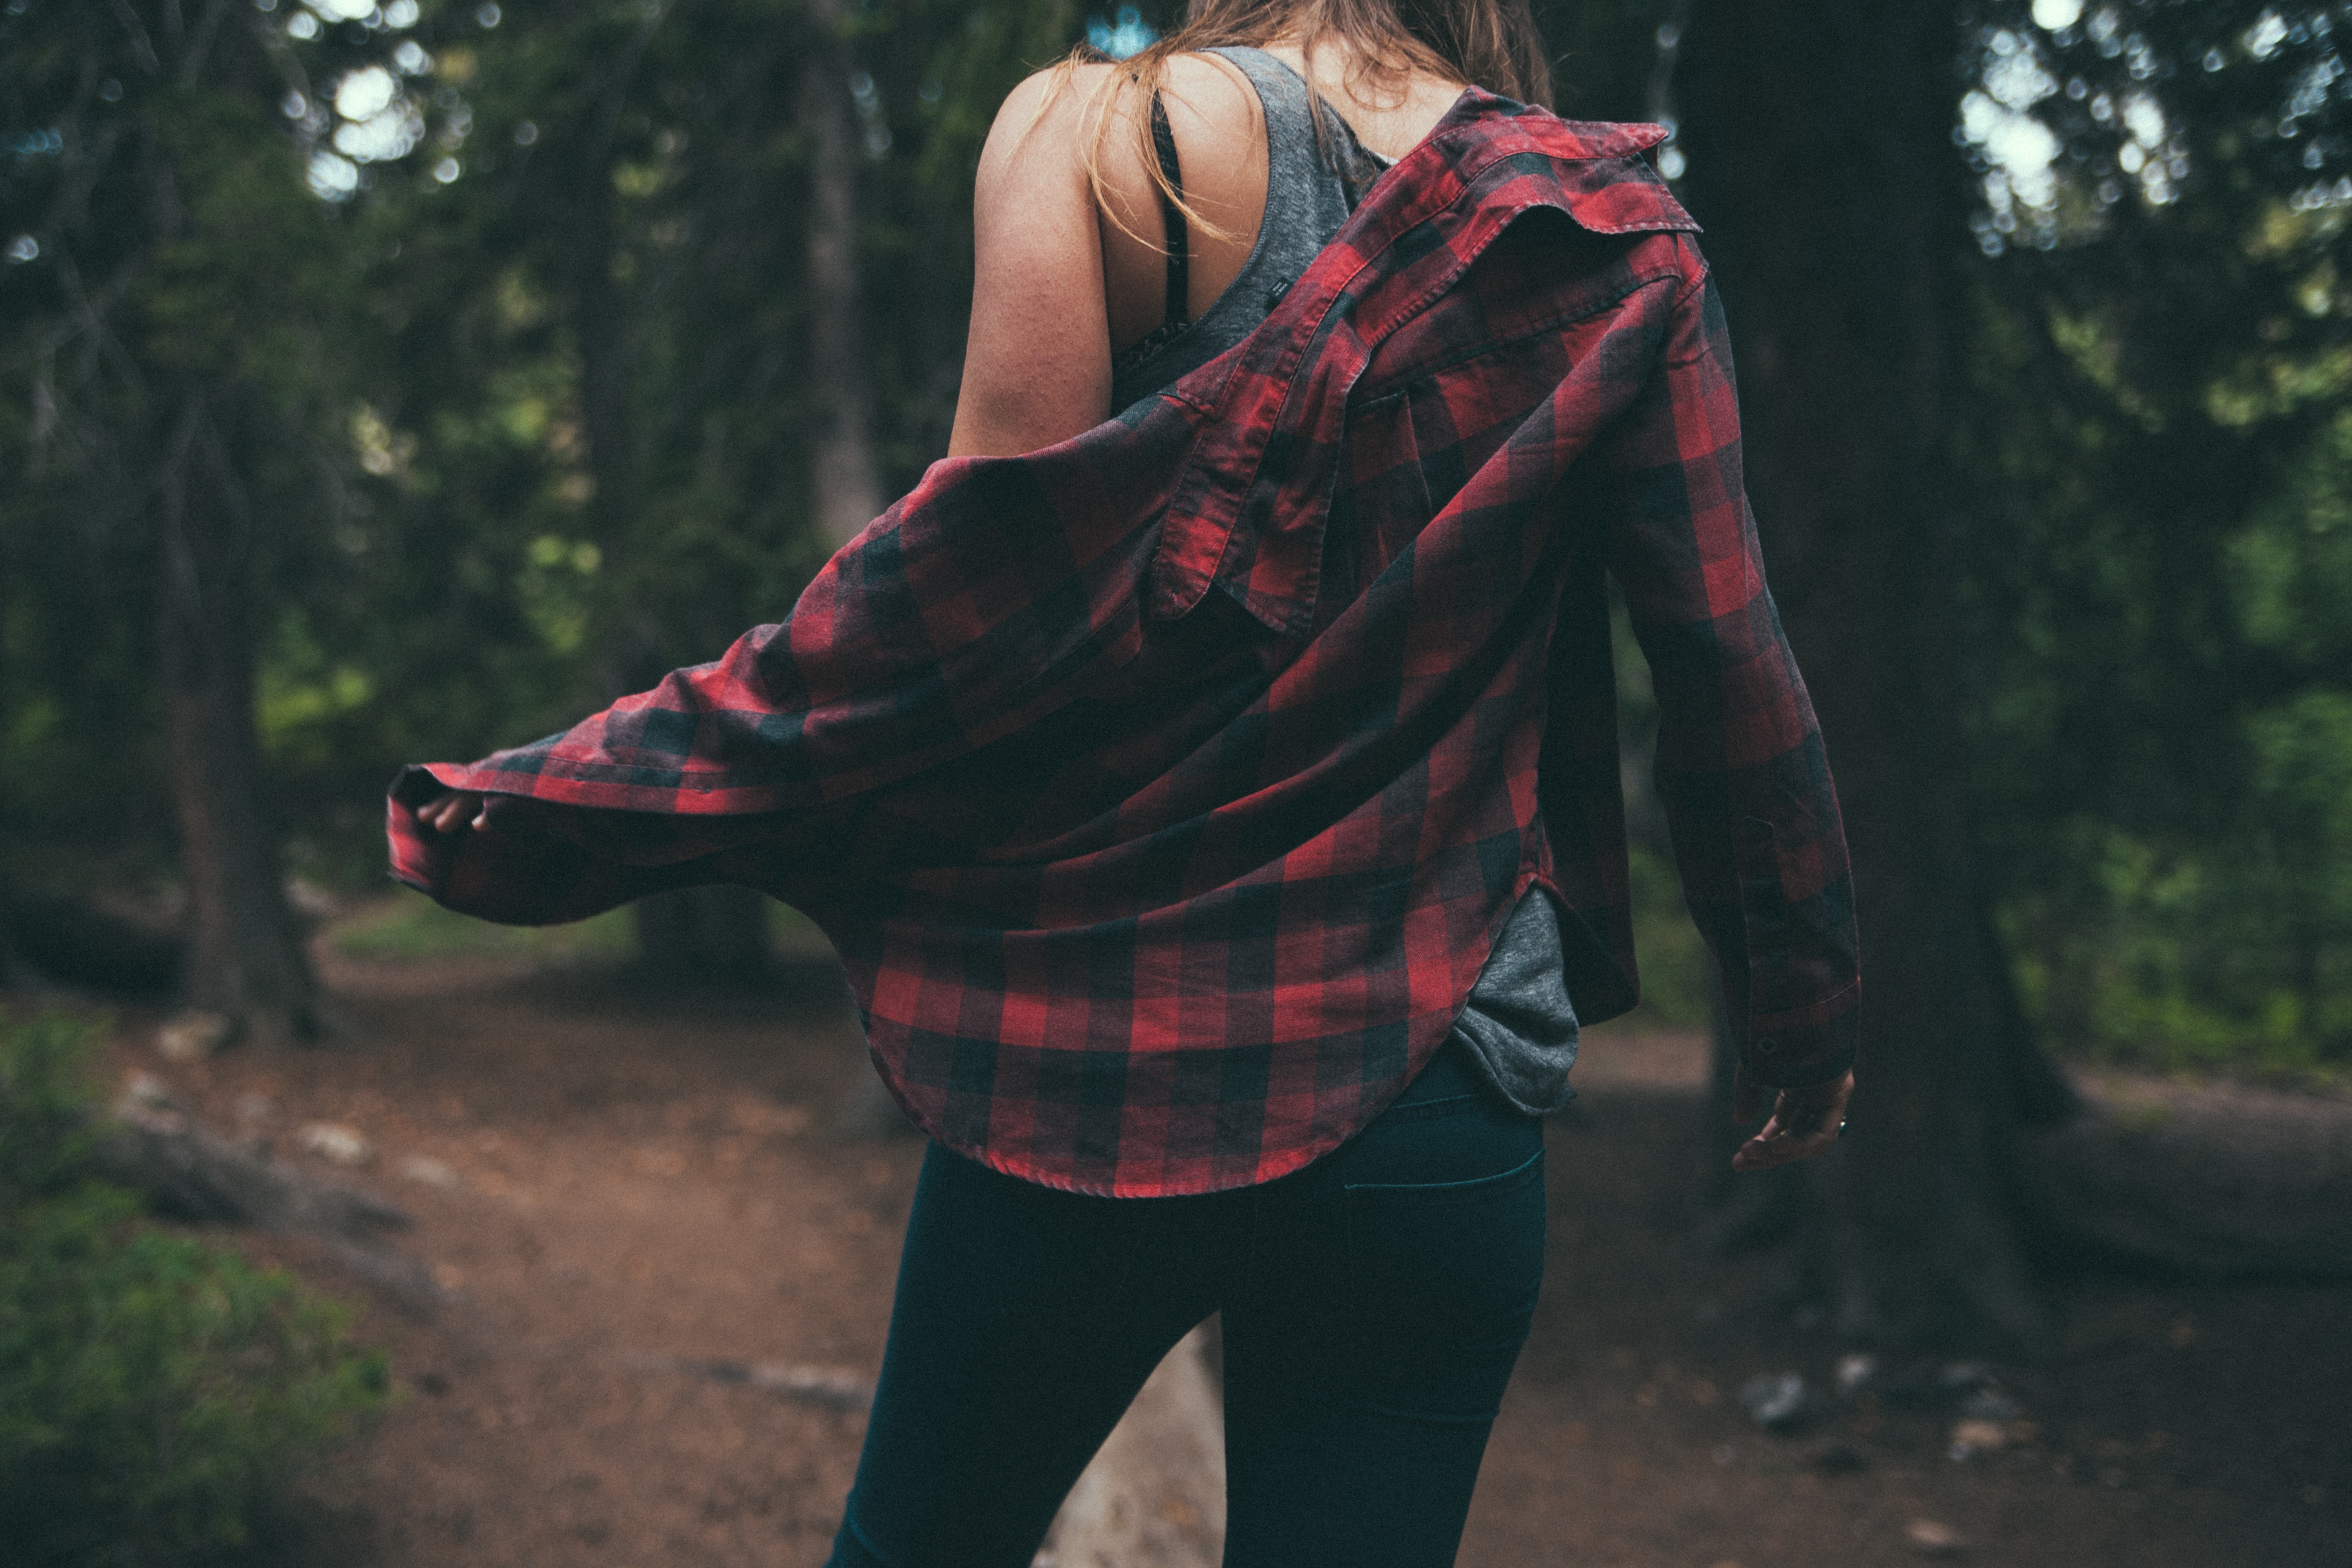
forest, person, girl, woman, photography, brunette, model, red, color, fashion, clothing, lady, flannel, dress, beauty, costume, photo shoot